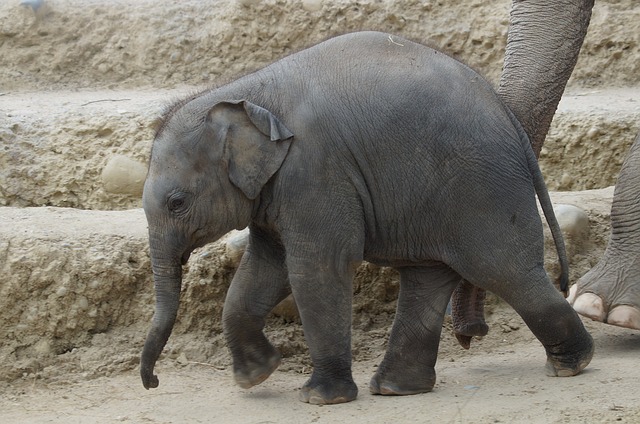
Label: elephant